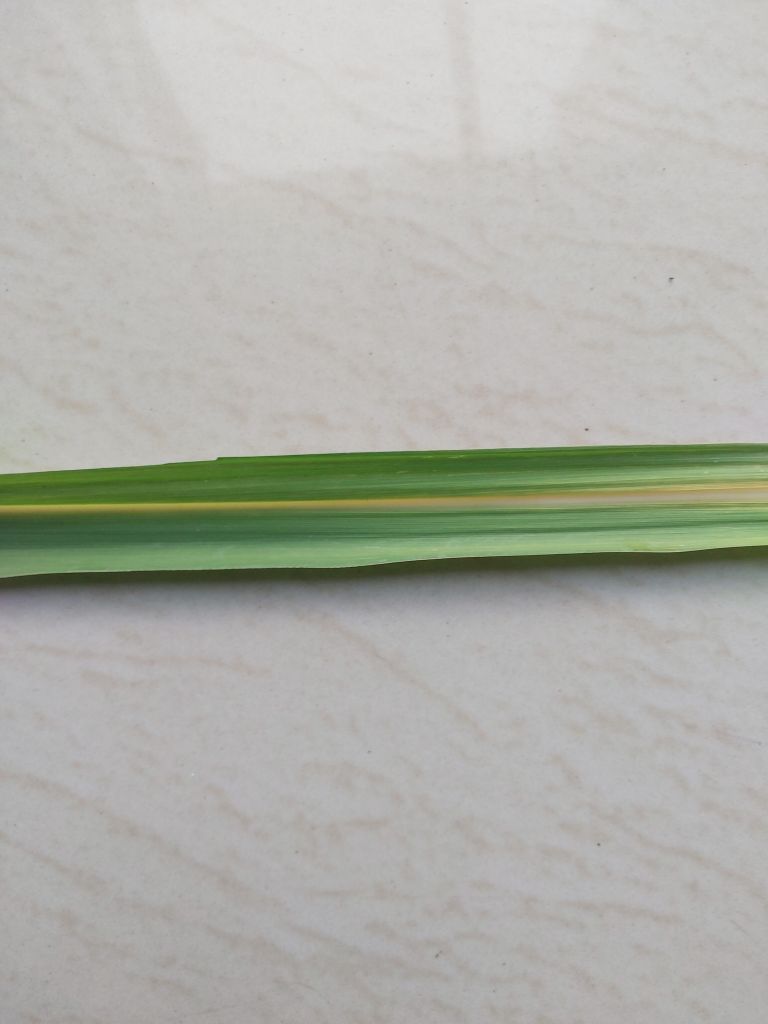
Label: Yellow Leaf